Slater (crater)

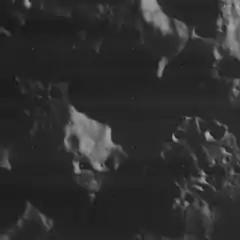
Lunar Orbiter 4 image

Slater is an impact crater near the south pole of the Moon. Like nearby Shackleton, the floor of the crater is in nearly perpetual darkness.